Epic Center

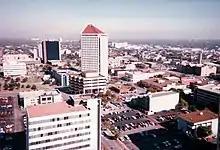
The Epic Center as seen from 250 Douglas Place, then known as the Garvey Center, in 1999.

Today the building's tenants include law firms, banking and loan corporations, a field office of the Secret Service and Federal Bureau of Investigation, and many other businesses.